The Babadook

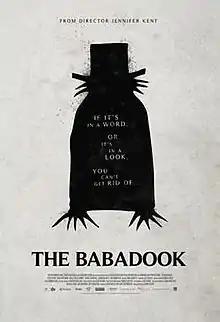
Theatrical release poster

The Babadook is a 2014 Australian psychological horror film written and directed by Jennifer Kent in her feature directorial debut, based on her 2005 short film "Monster". Starring Essie Davis, Noah Wiseman, Daniel Henshall, Hayley McElhinney, Barbara West, and Ben Winspear, the film follows a widowed single mother who with her son must confront a mysterious humanoid monster in their home.